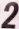
Number: 2